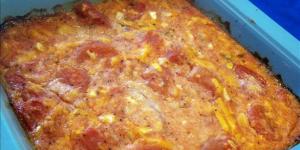
cazuela de tomates estofados